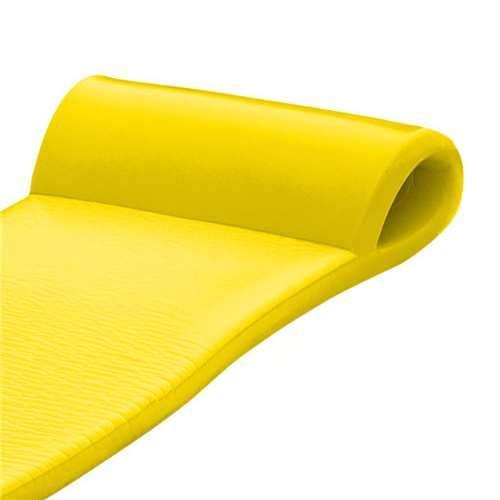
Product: Texas Recreation Sunsation 1.75" Thick Swimming Pool Foam Pool Floating Mattress, Yellow
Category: Toys & Games | Sports & Outdoor Play | Pools & Water Toys
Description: The full-roll pillow adds buoyancy and head support.
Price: $91.99
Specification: Product Dimensions:         70 x 26 x 1.8 inches ; 9 pounds    |Shipping Weight: 9.6 pounds (View shipping rates and policies)|ASIN: B000RAL9MQ|California residents:  Click here for Proposition 65 warning.|Item model number: SS-SMS-4003632|    #2268    in Swimming Pool & Outdoor Water Toys